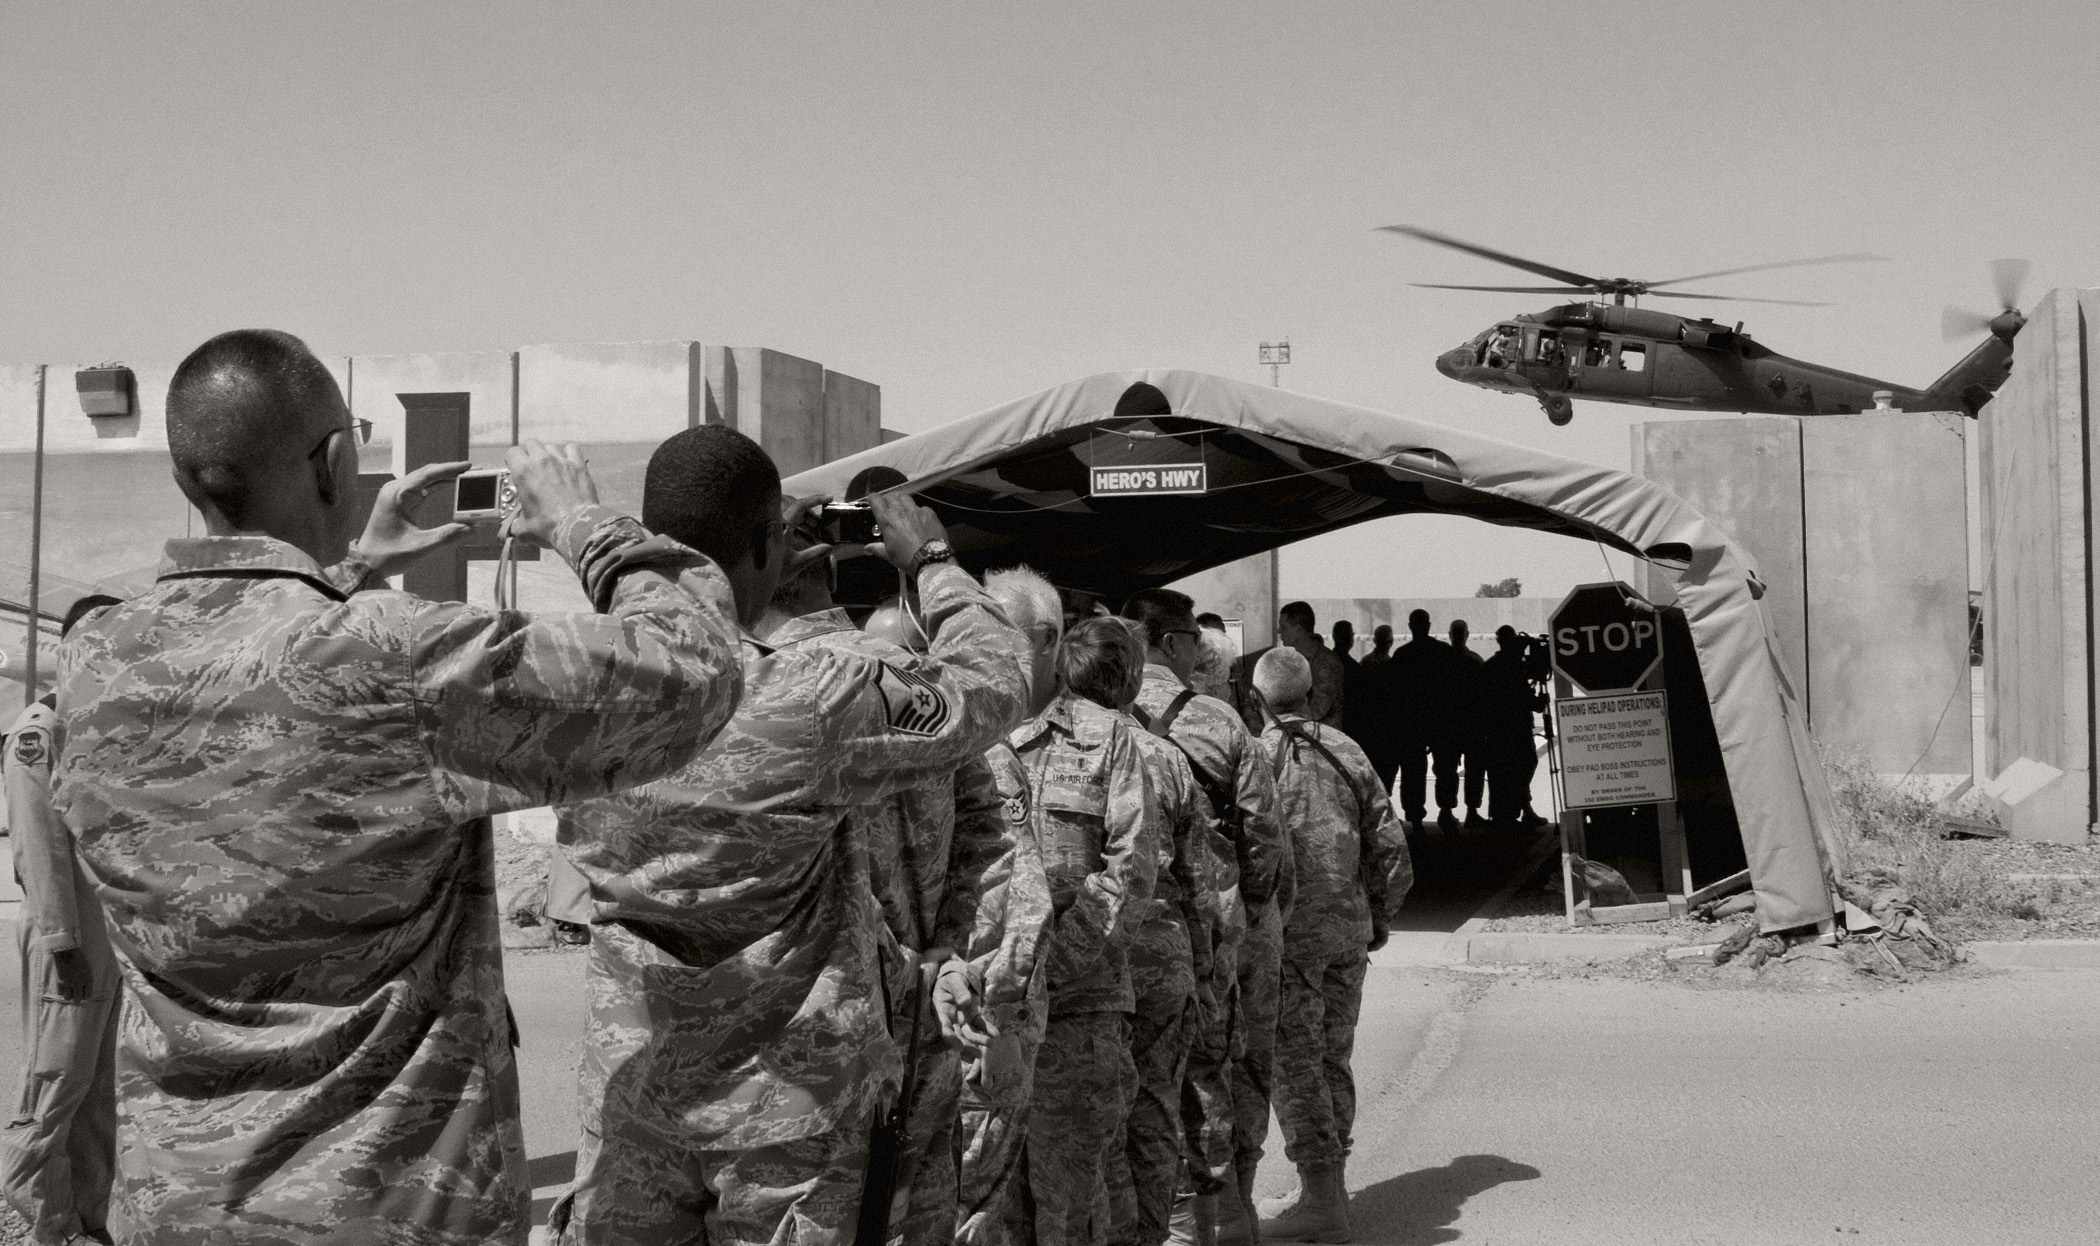
person, military, soldier, army, vehicle, aviation, monochrome, american, veterans, troop, combat, oif, blackhawk, iraq, jointbasebalad, wounded, heroshighway, air force